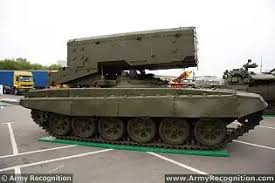
Label: TOS-1